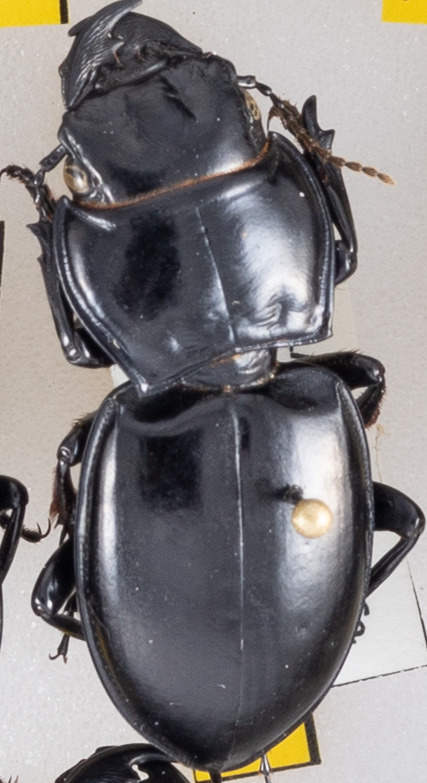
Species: Pasimachus californicus
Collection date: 2022-07-27
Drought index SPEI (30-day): -1.118
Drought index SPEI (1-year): -1.766
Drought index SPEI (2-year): -1.058